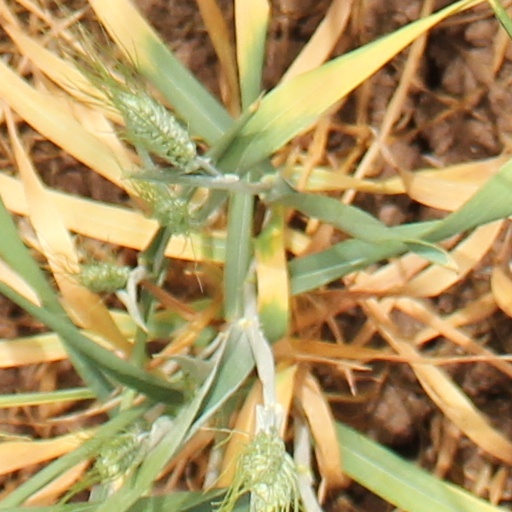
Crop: wheat